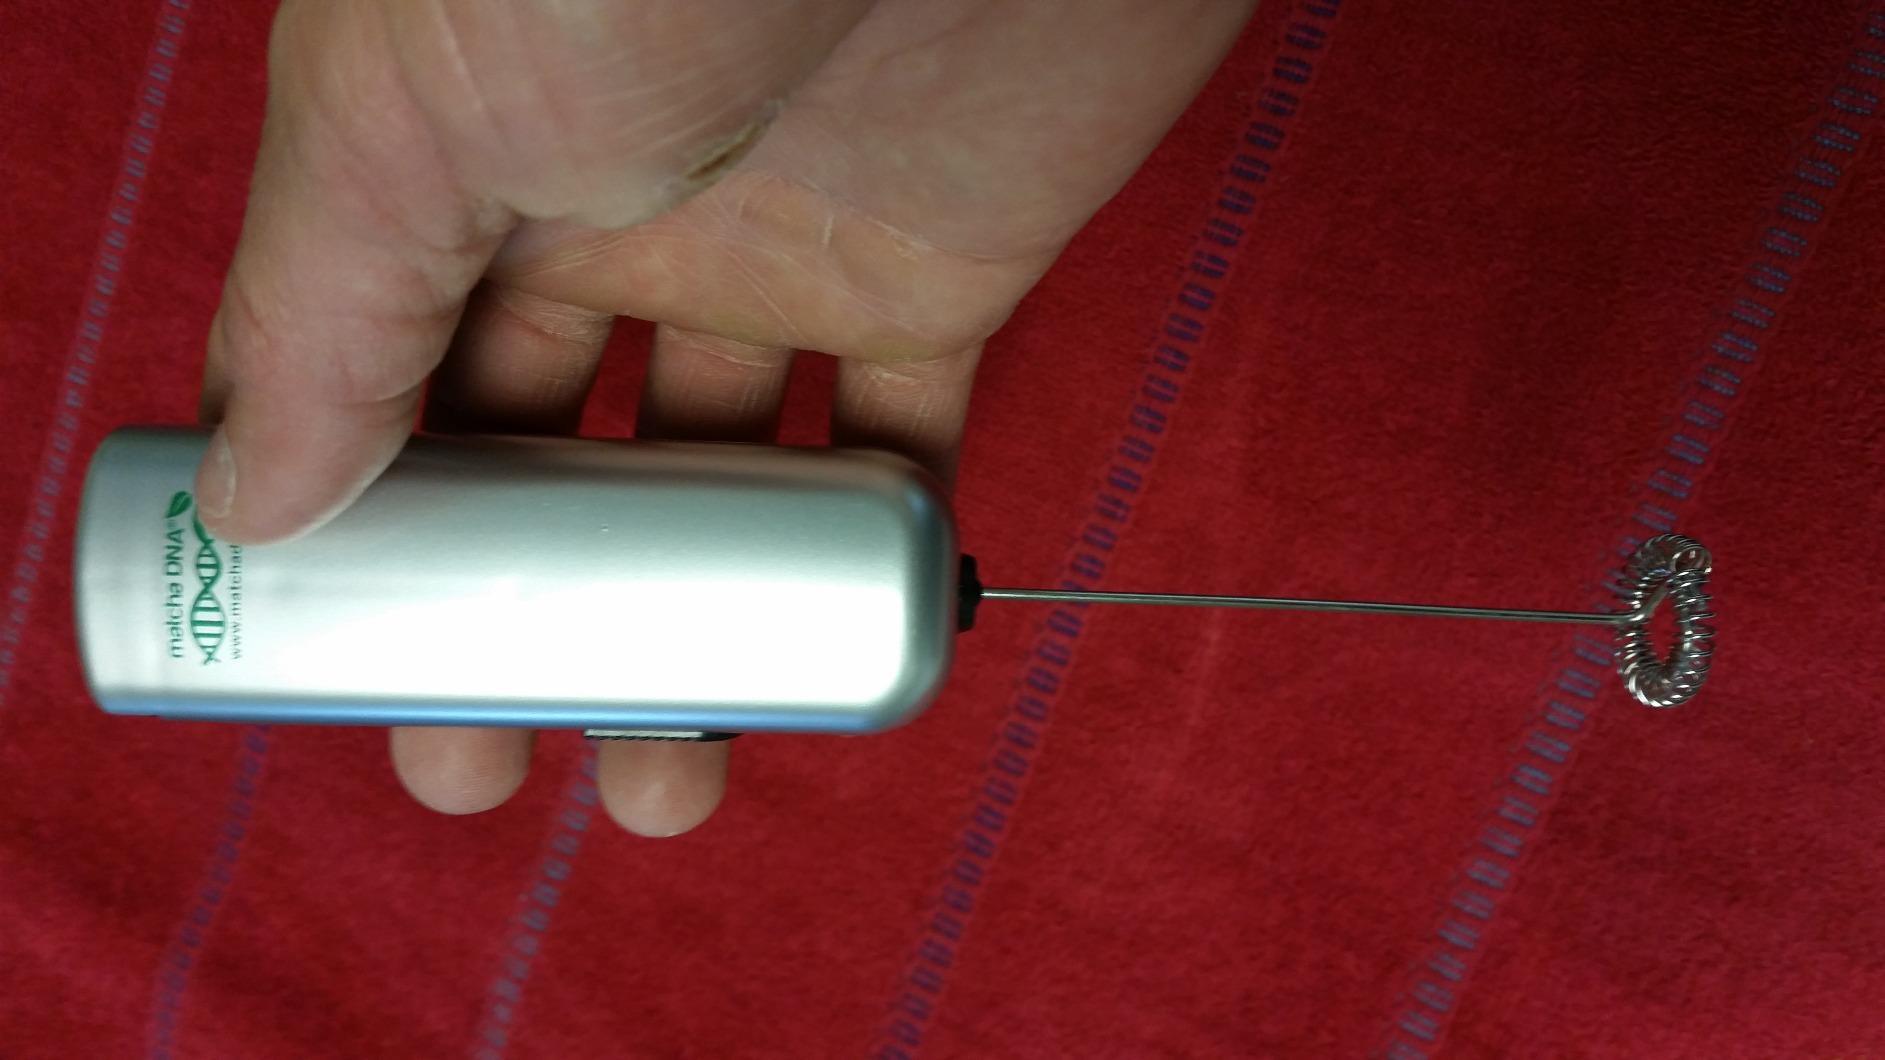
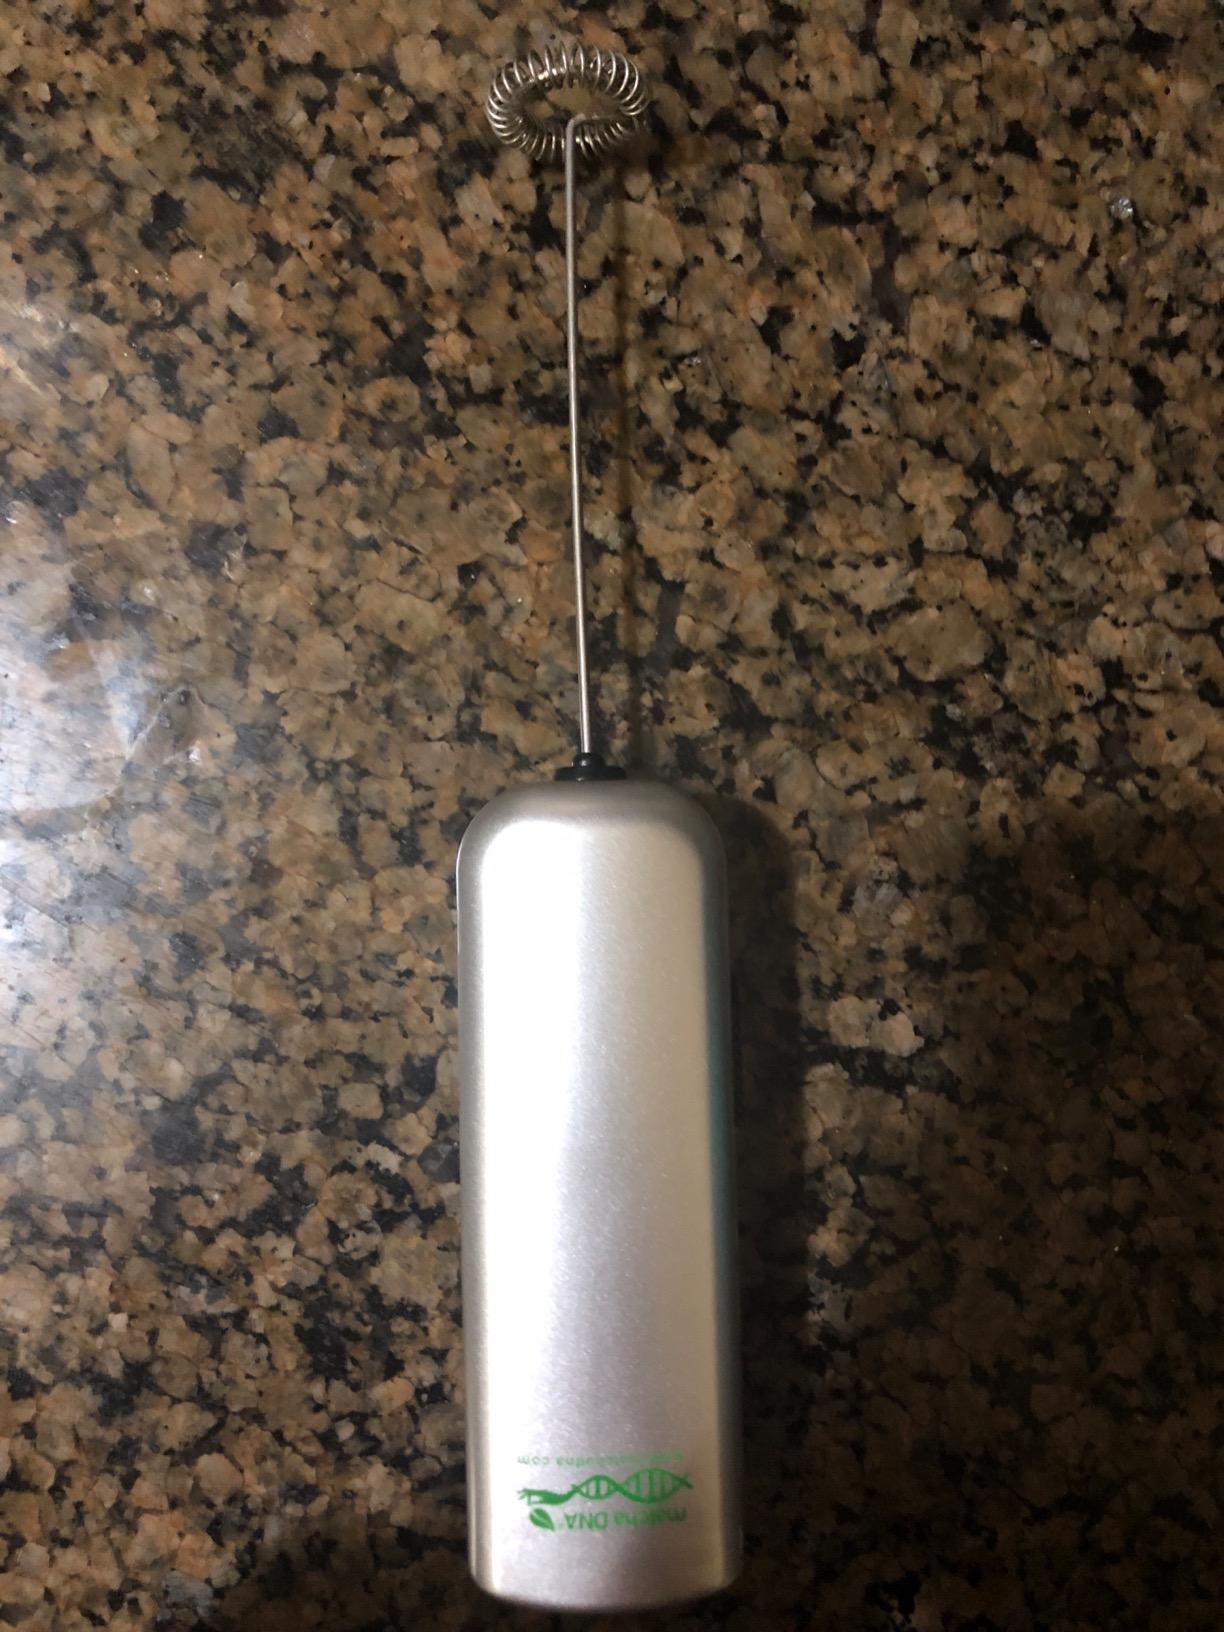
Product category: items_mixer
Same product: yes